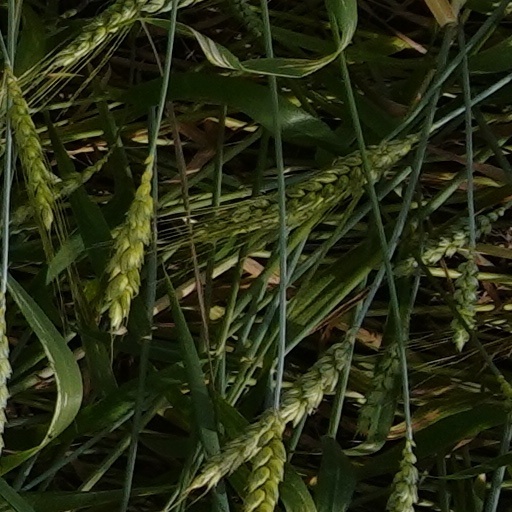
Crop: wheat